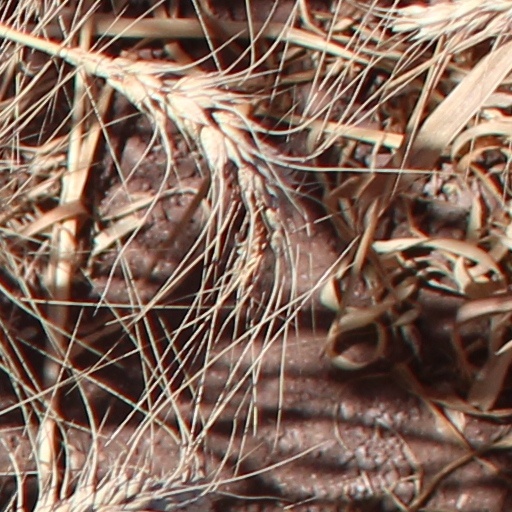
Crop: wheat